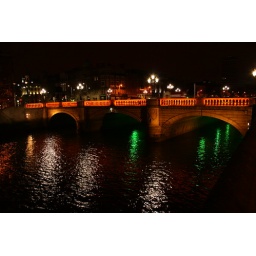
This bridge is just down from where the main bus and taxi drop off is in City Centre.